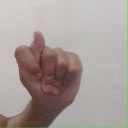
अक्षर: ट